26th United States Colored Infantry Regiment

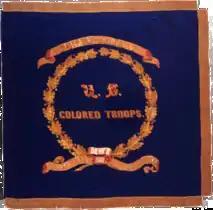
Regimental Flag

Recruits trained at Riker's Island until the end of March. William Silliman, a captain noted for his heroism at Gettysburg while serving in the 124th New York regiment, was commissioned as commanding officer. The presentation of colors ceremony and parade for the 20th Regiment had been so successful that the League had planned an even larger ceremony for the 26th Regiment on March 26, but the ceremony and parade were canceled due to severe weather, and the Regiment's deployment schedule was too constrained to permit rescheduling. Instead, on Easter Sunday, March 27, 1864, John Jay, grandson of the Founding Father of the same name and president of the League, boarded the steamer "Warrior", on which the Regiment was to be transported, and presented to Col. Silliman the National flag, made for the Regiment by the Ladies Auxiliary of the Union League.